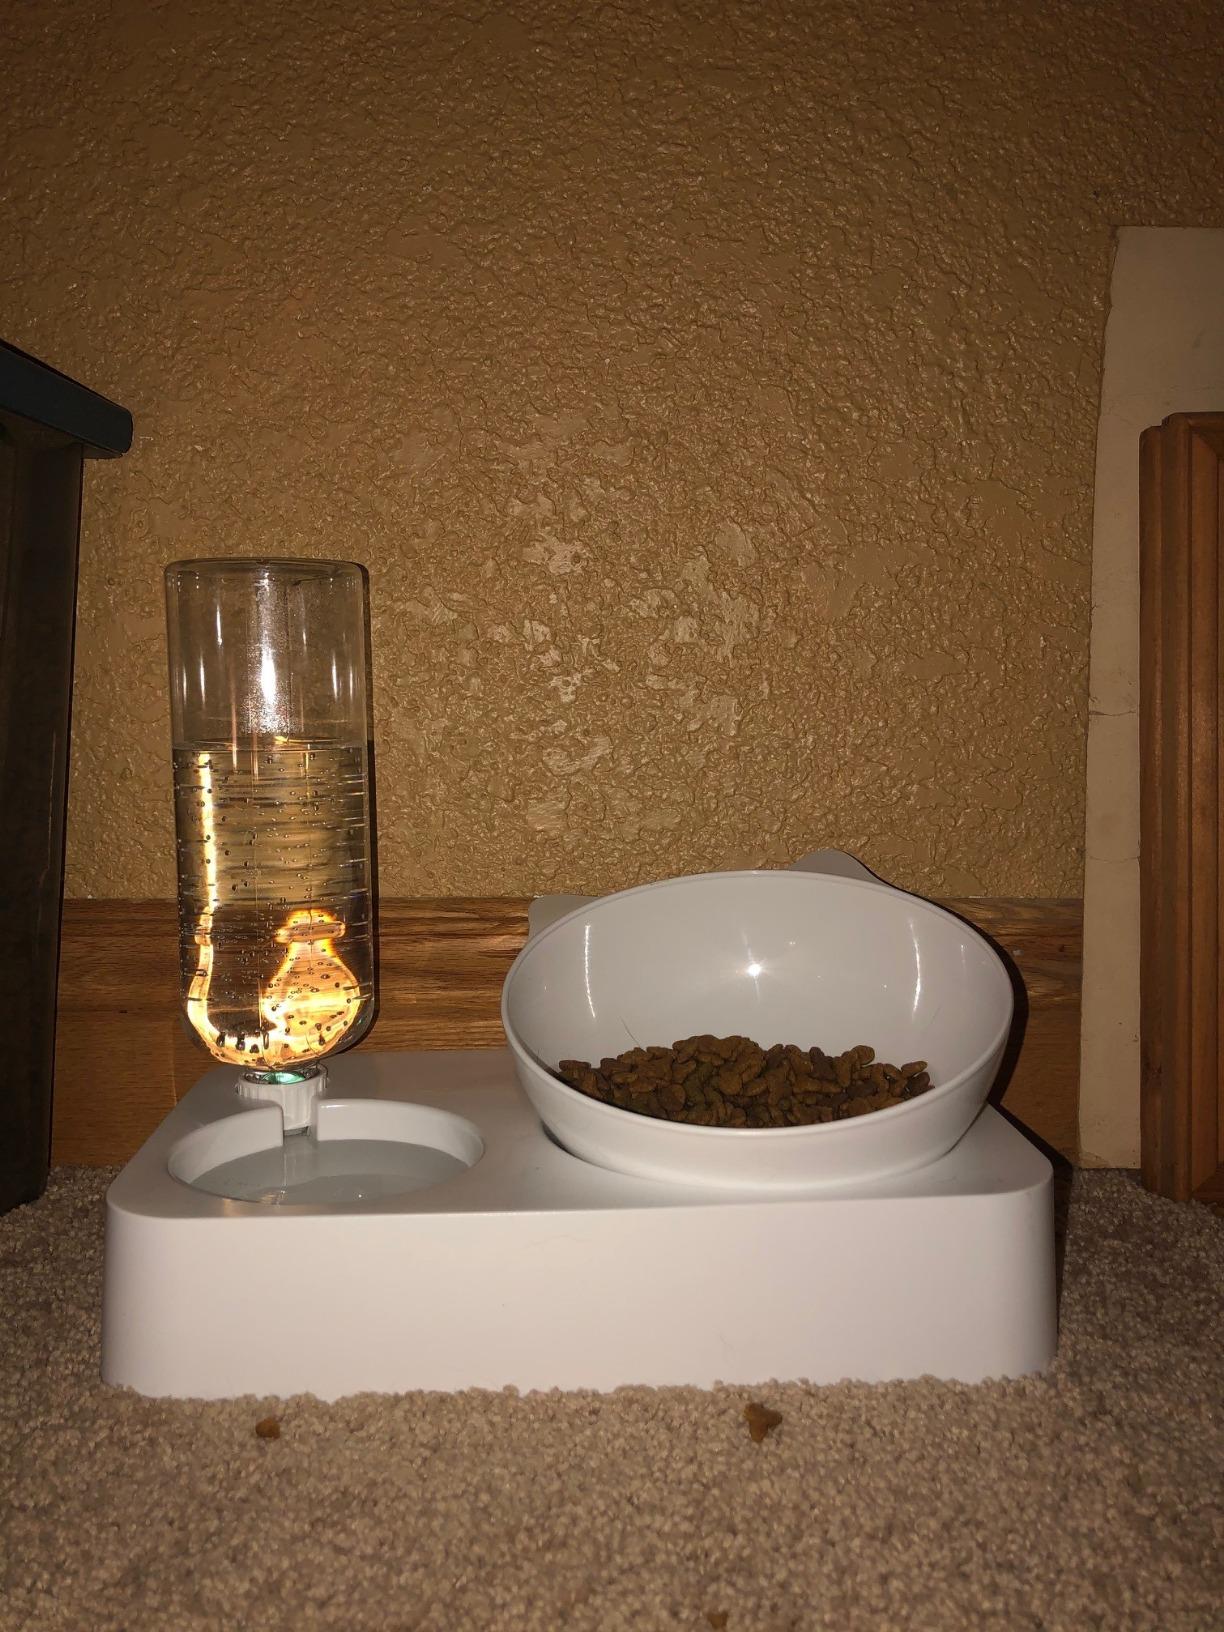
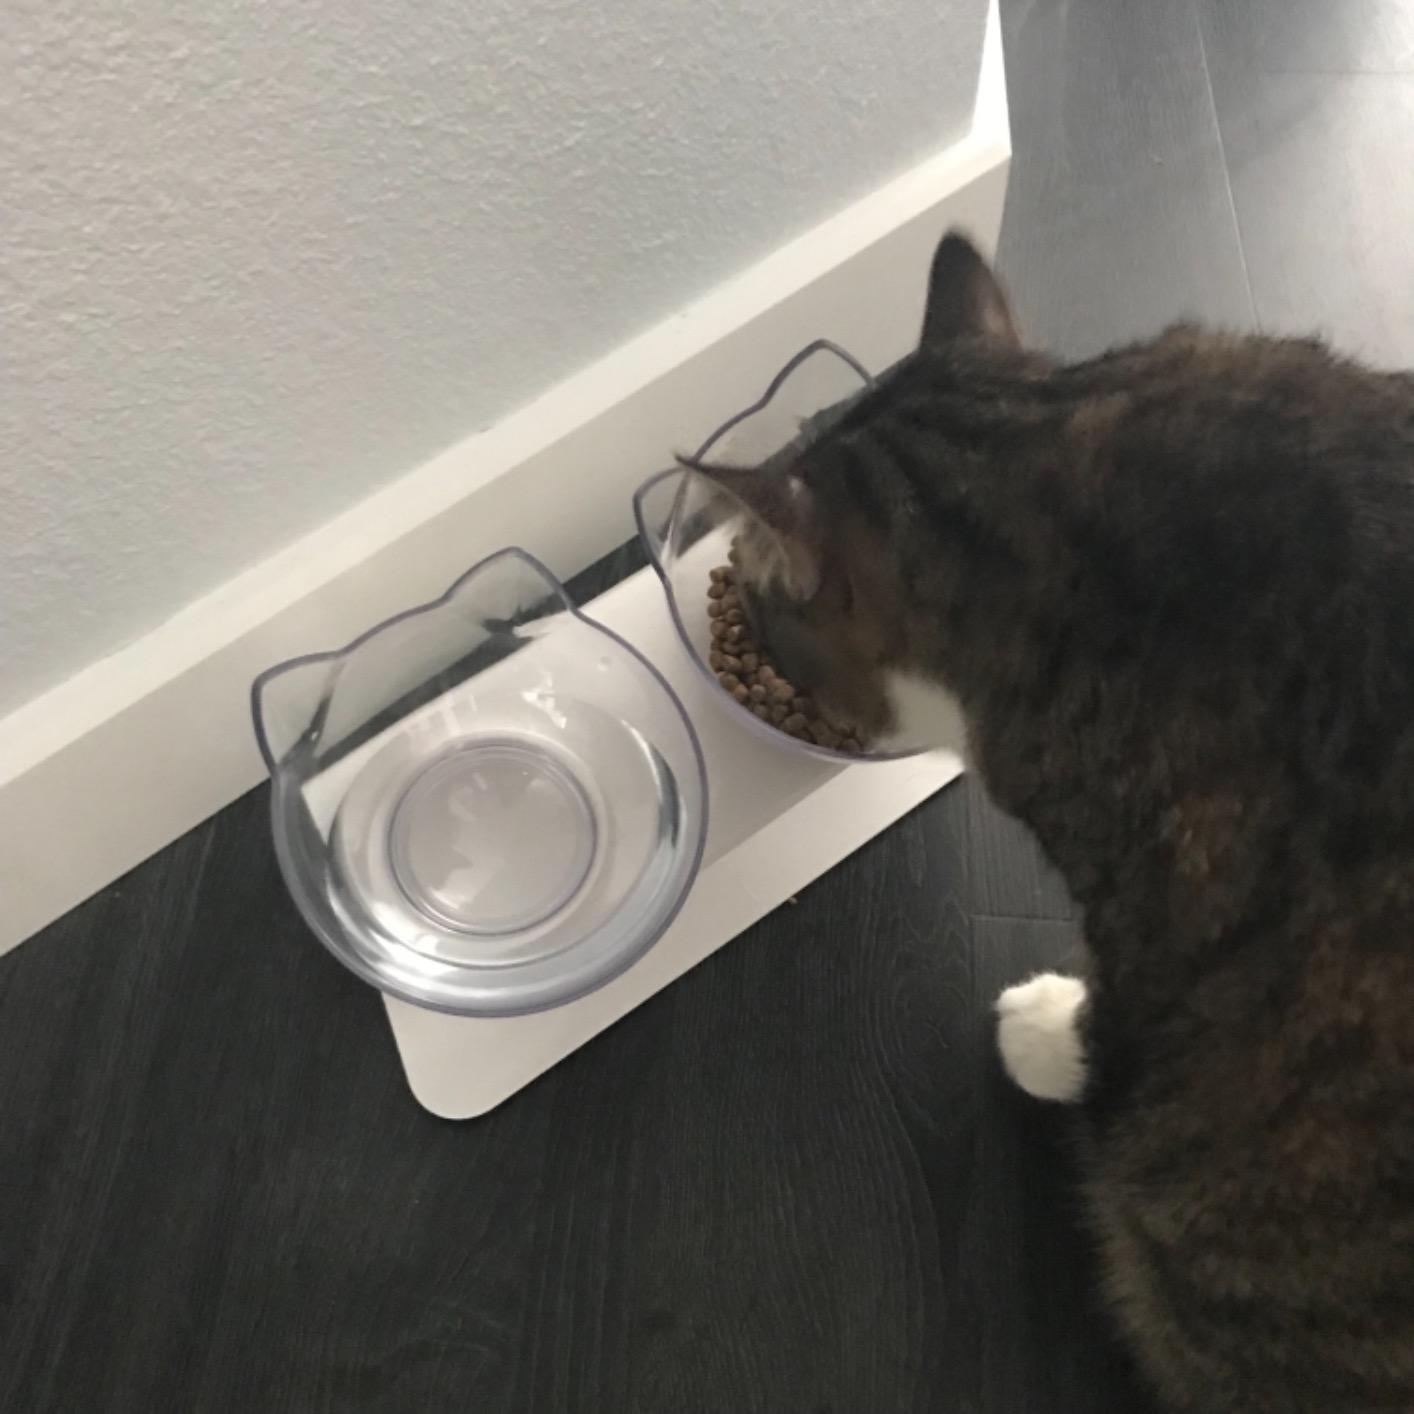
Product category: items_bowl
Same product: no